Stockton-on-the-Forest

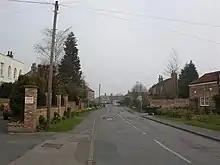
Main street

Stockton-on-the-Forest is located to the east of the A64 road to Scarborough and the roundabout interchange of the A64 and the A1036. To the east there are the villages of Upper Helmsley and Sand Hutton and to the south the villages of Warthill, Holtby and Murton.